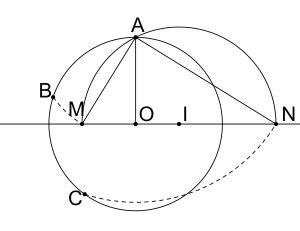
La construction d'un pentagone régulier à la règle et au compas est une des premières constructions non triviale réalisable grâce aux axiomes d'Euclide.